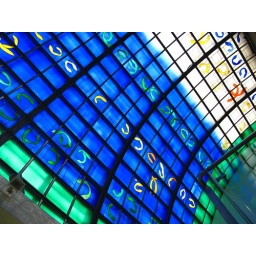
glass roof in buxton